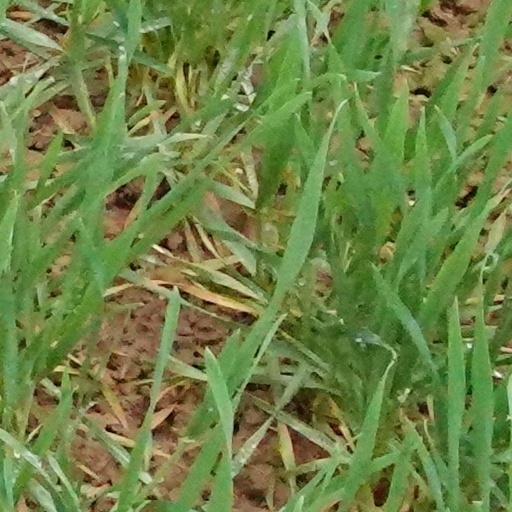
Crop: wheat